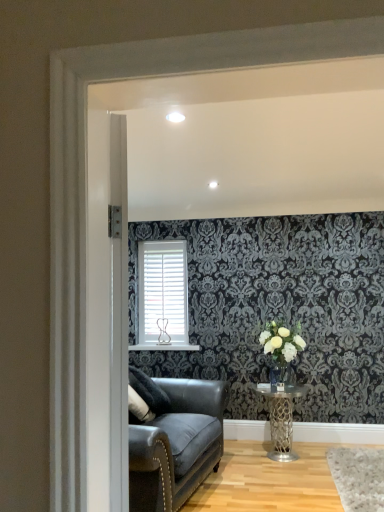
Question: Locate several points within the vacant area that is in front of metallic silver table at lower center. Your answer should be formatted as a list of tuples, i.e. [(x1, y1)], where each tuple contains the x and y coordinates of a point satisfying the conditions above. The coordinates should be between 0 and 1, indicating the normalized pixel locations of the points in the image.
Answer: [(0.704, 0.943)]